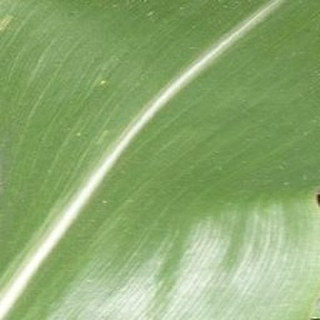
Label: healthy_corn